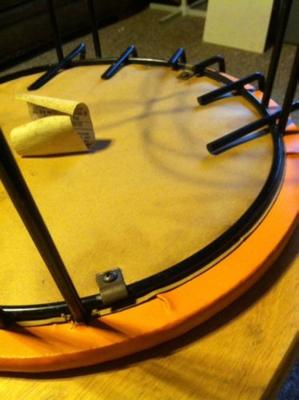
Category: chair